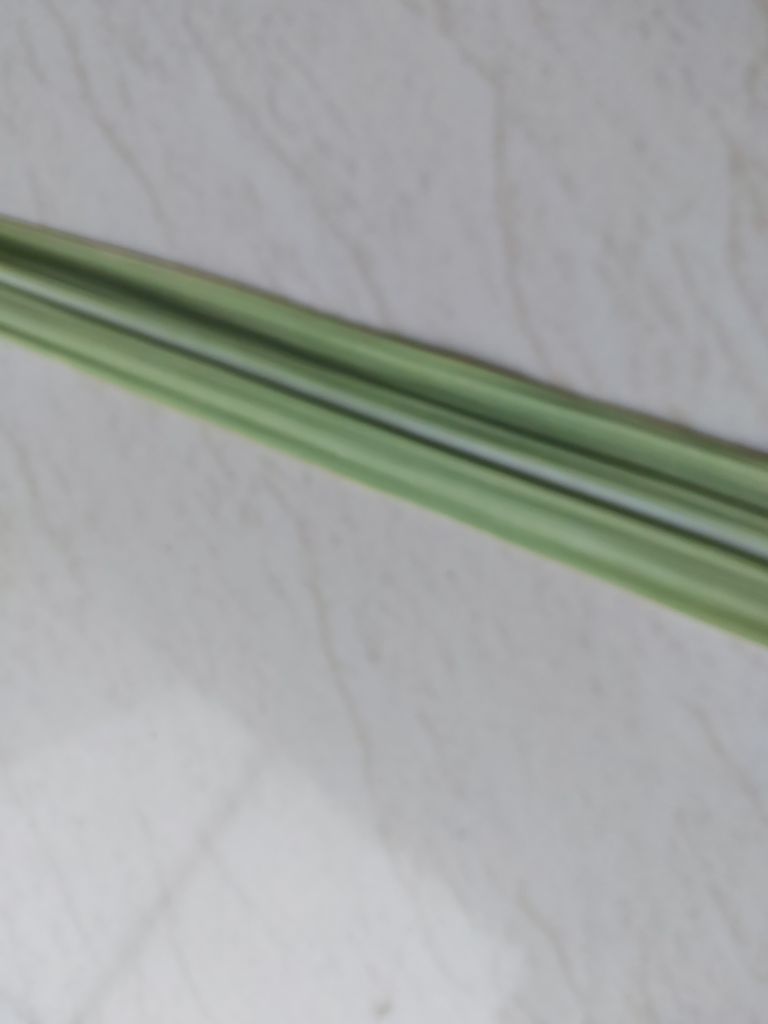
Label: Viral Disease